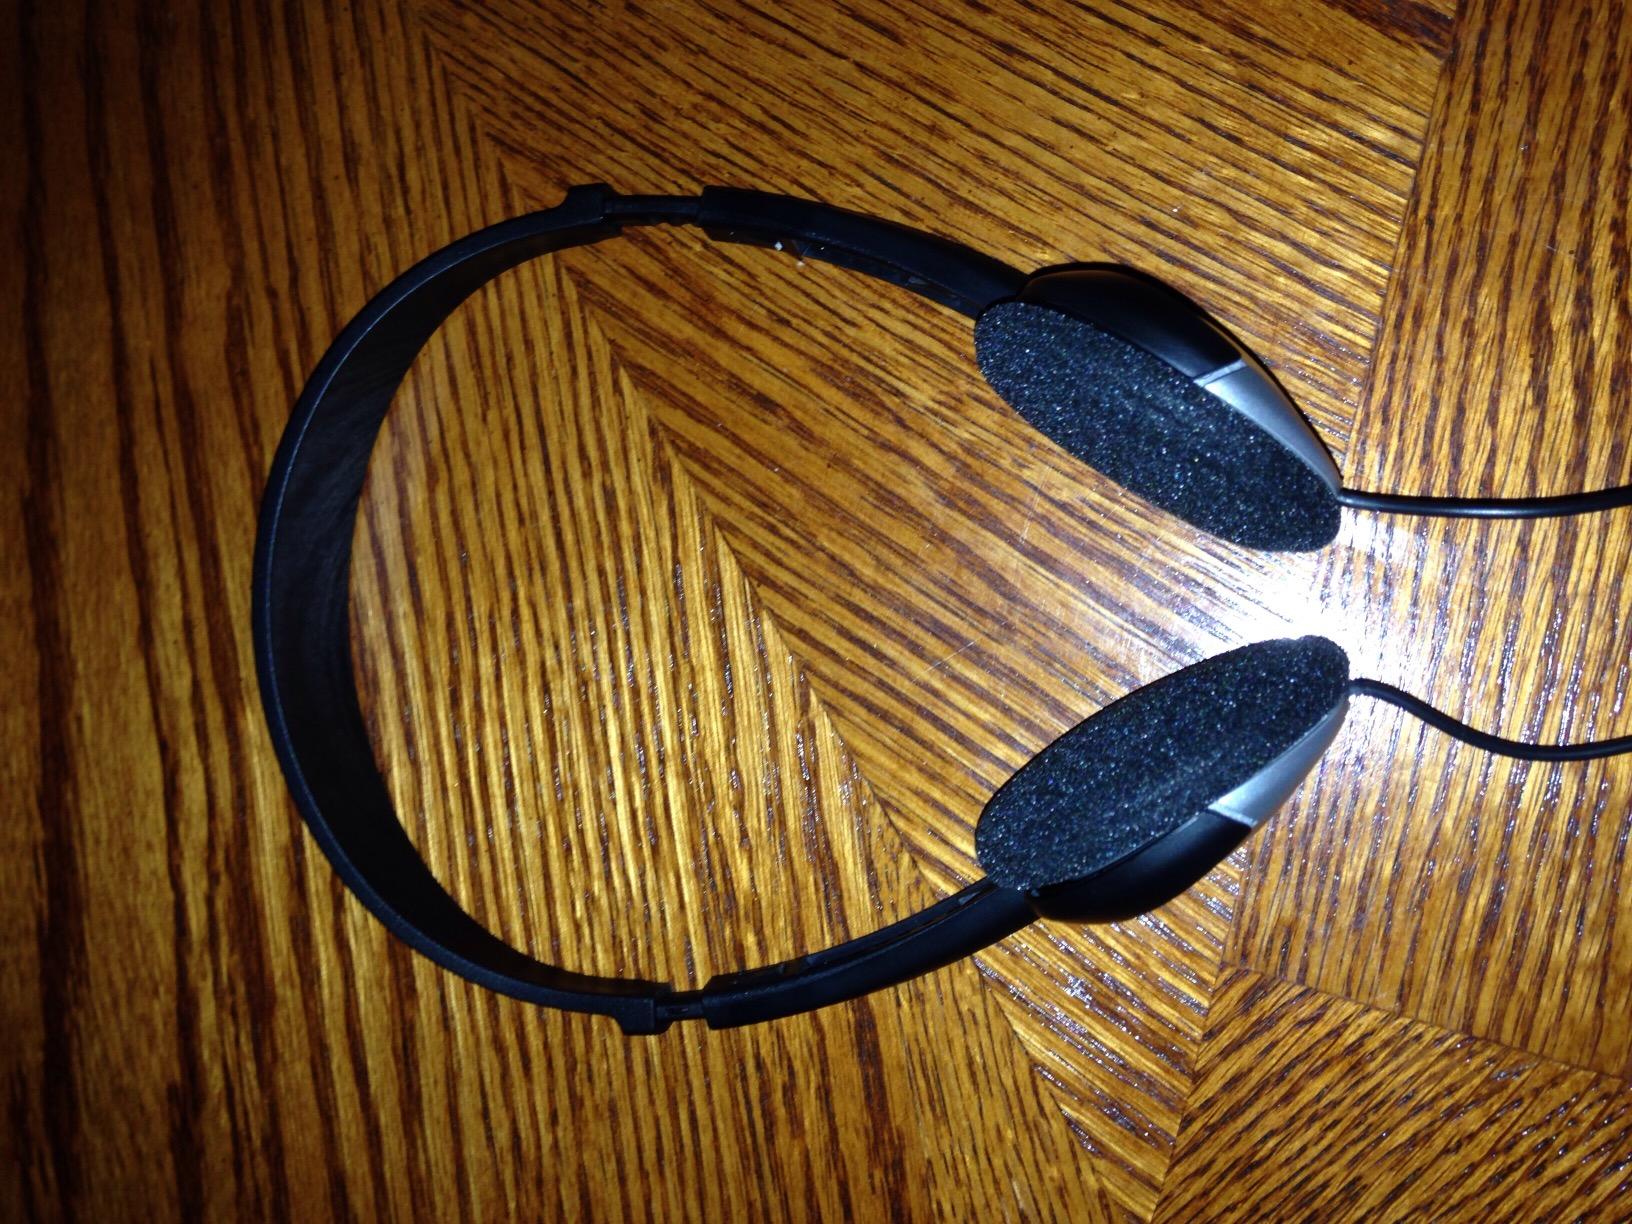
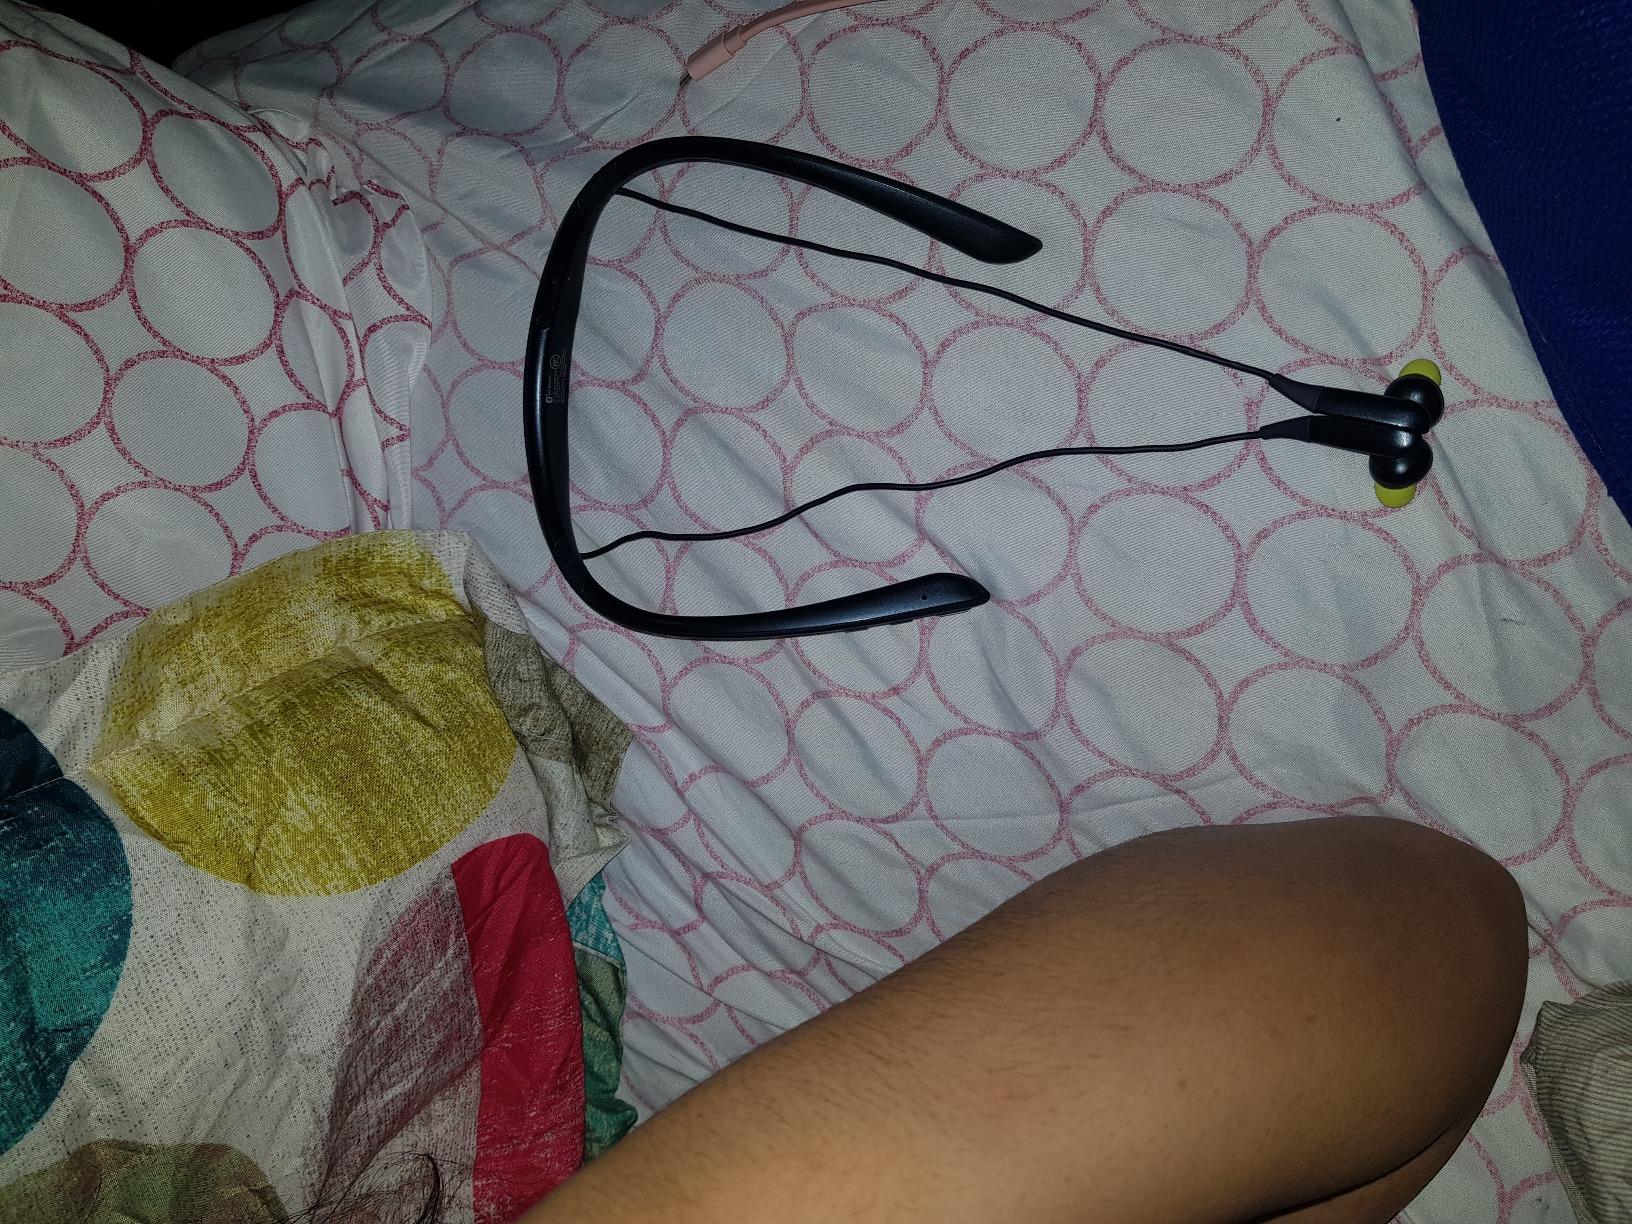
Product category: headphones
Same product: no